Steyr AUG

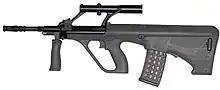
Steyr AUG A1 with a barrel

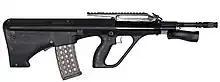
Steyr AUG A2 with a barrel and a Picatinny rail on the upper receiver in place of the integral optic

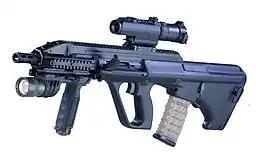
Steyr AUG A3-CQC prototype with a Leupold CQ/T optic and Surefire M900 weapon light foregrip

The Steyr AUG can also be fitted with either an M203 or AG-C grenade launcher.